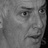
Emotion: sad